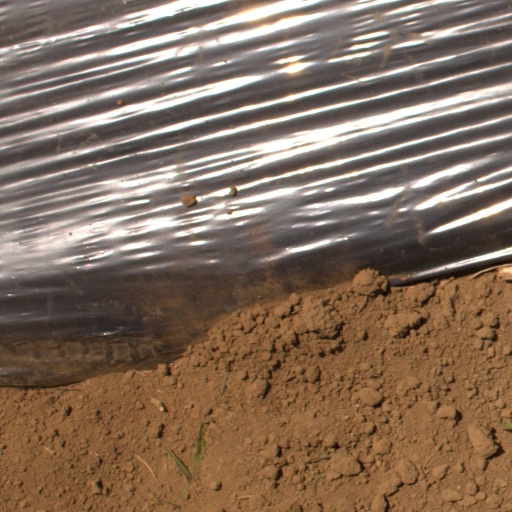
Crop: Jerusalem artichoke